Linnea Hall

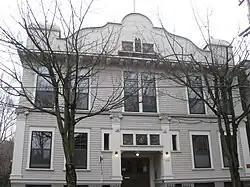
The building's front exterior in 2010

Linnea Hall is a building located in northwest Portland, Oregon, in the United States. It is listed on the National Register of Historic Places.